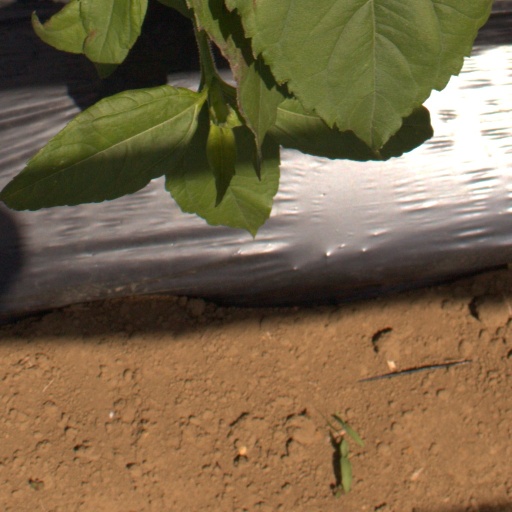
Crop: Jerusalem artichoke